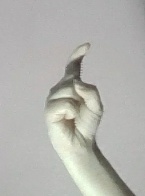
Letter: ra